United Nations Security Council Resolution 1500

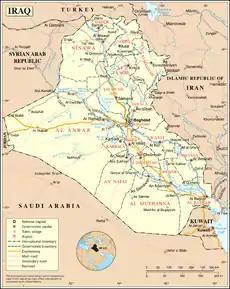
Iraq

United Nations Security Council resolution 1500, adopted on 14 August 2003, after reaffirming previous resolutions on Iraq, particularly Resolution 1483 (2003), the council established the United Nations Assistance Mission in Iraq (UNAMI) and welcomed the creation of the Iraqi Governing Council.